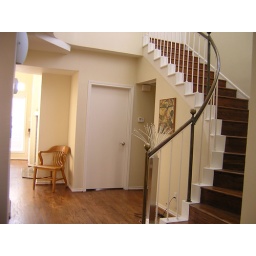
When you walk in, the room for rent is behind the white door, and the bathroom is through a door under the stairs!